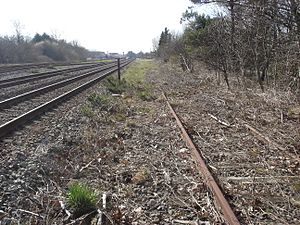
Langå-Bramming-banen / Strækninger hvor banetracéet er bevaret / Grindsted-Bramming
Diagonalbanens spor th. er taget op på det sidste stykke Ø for Bramming Station
Langå-Bramming-banen var en af DSB's betegnelser for den jernbane, der gik diagonalt gennem Jylland mellem Randers og Esbjerg, altså skævt i forhold til de hidtidige baner, der gik nord-syd og øst-vest. Derfor blev den officielt også kaldt Diagonalbanen eller Den jyske diagonalbane. I folkemunde har den også heddet Den skrå bane, Præriebanen og Den skæve bane.